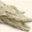
Label: crocodile